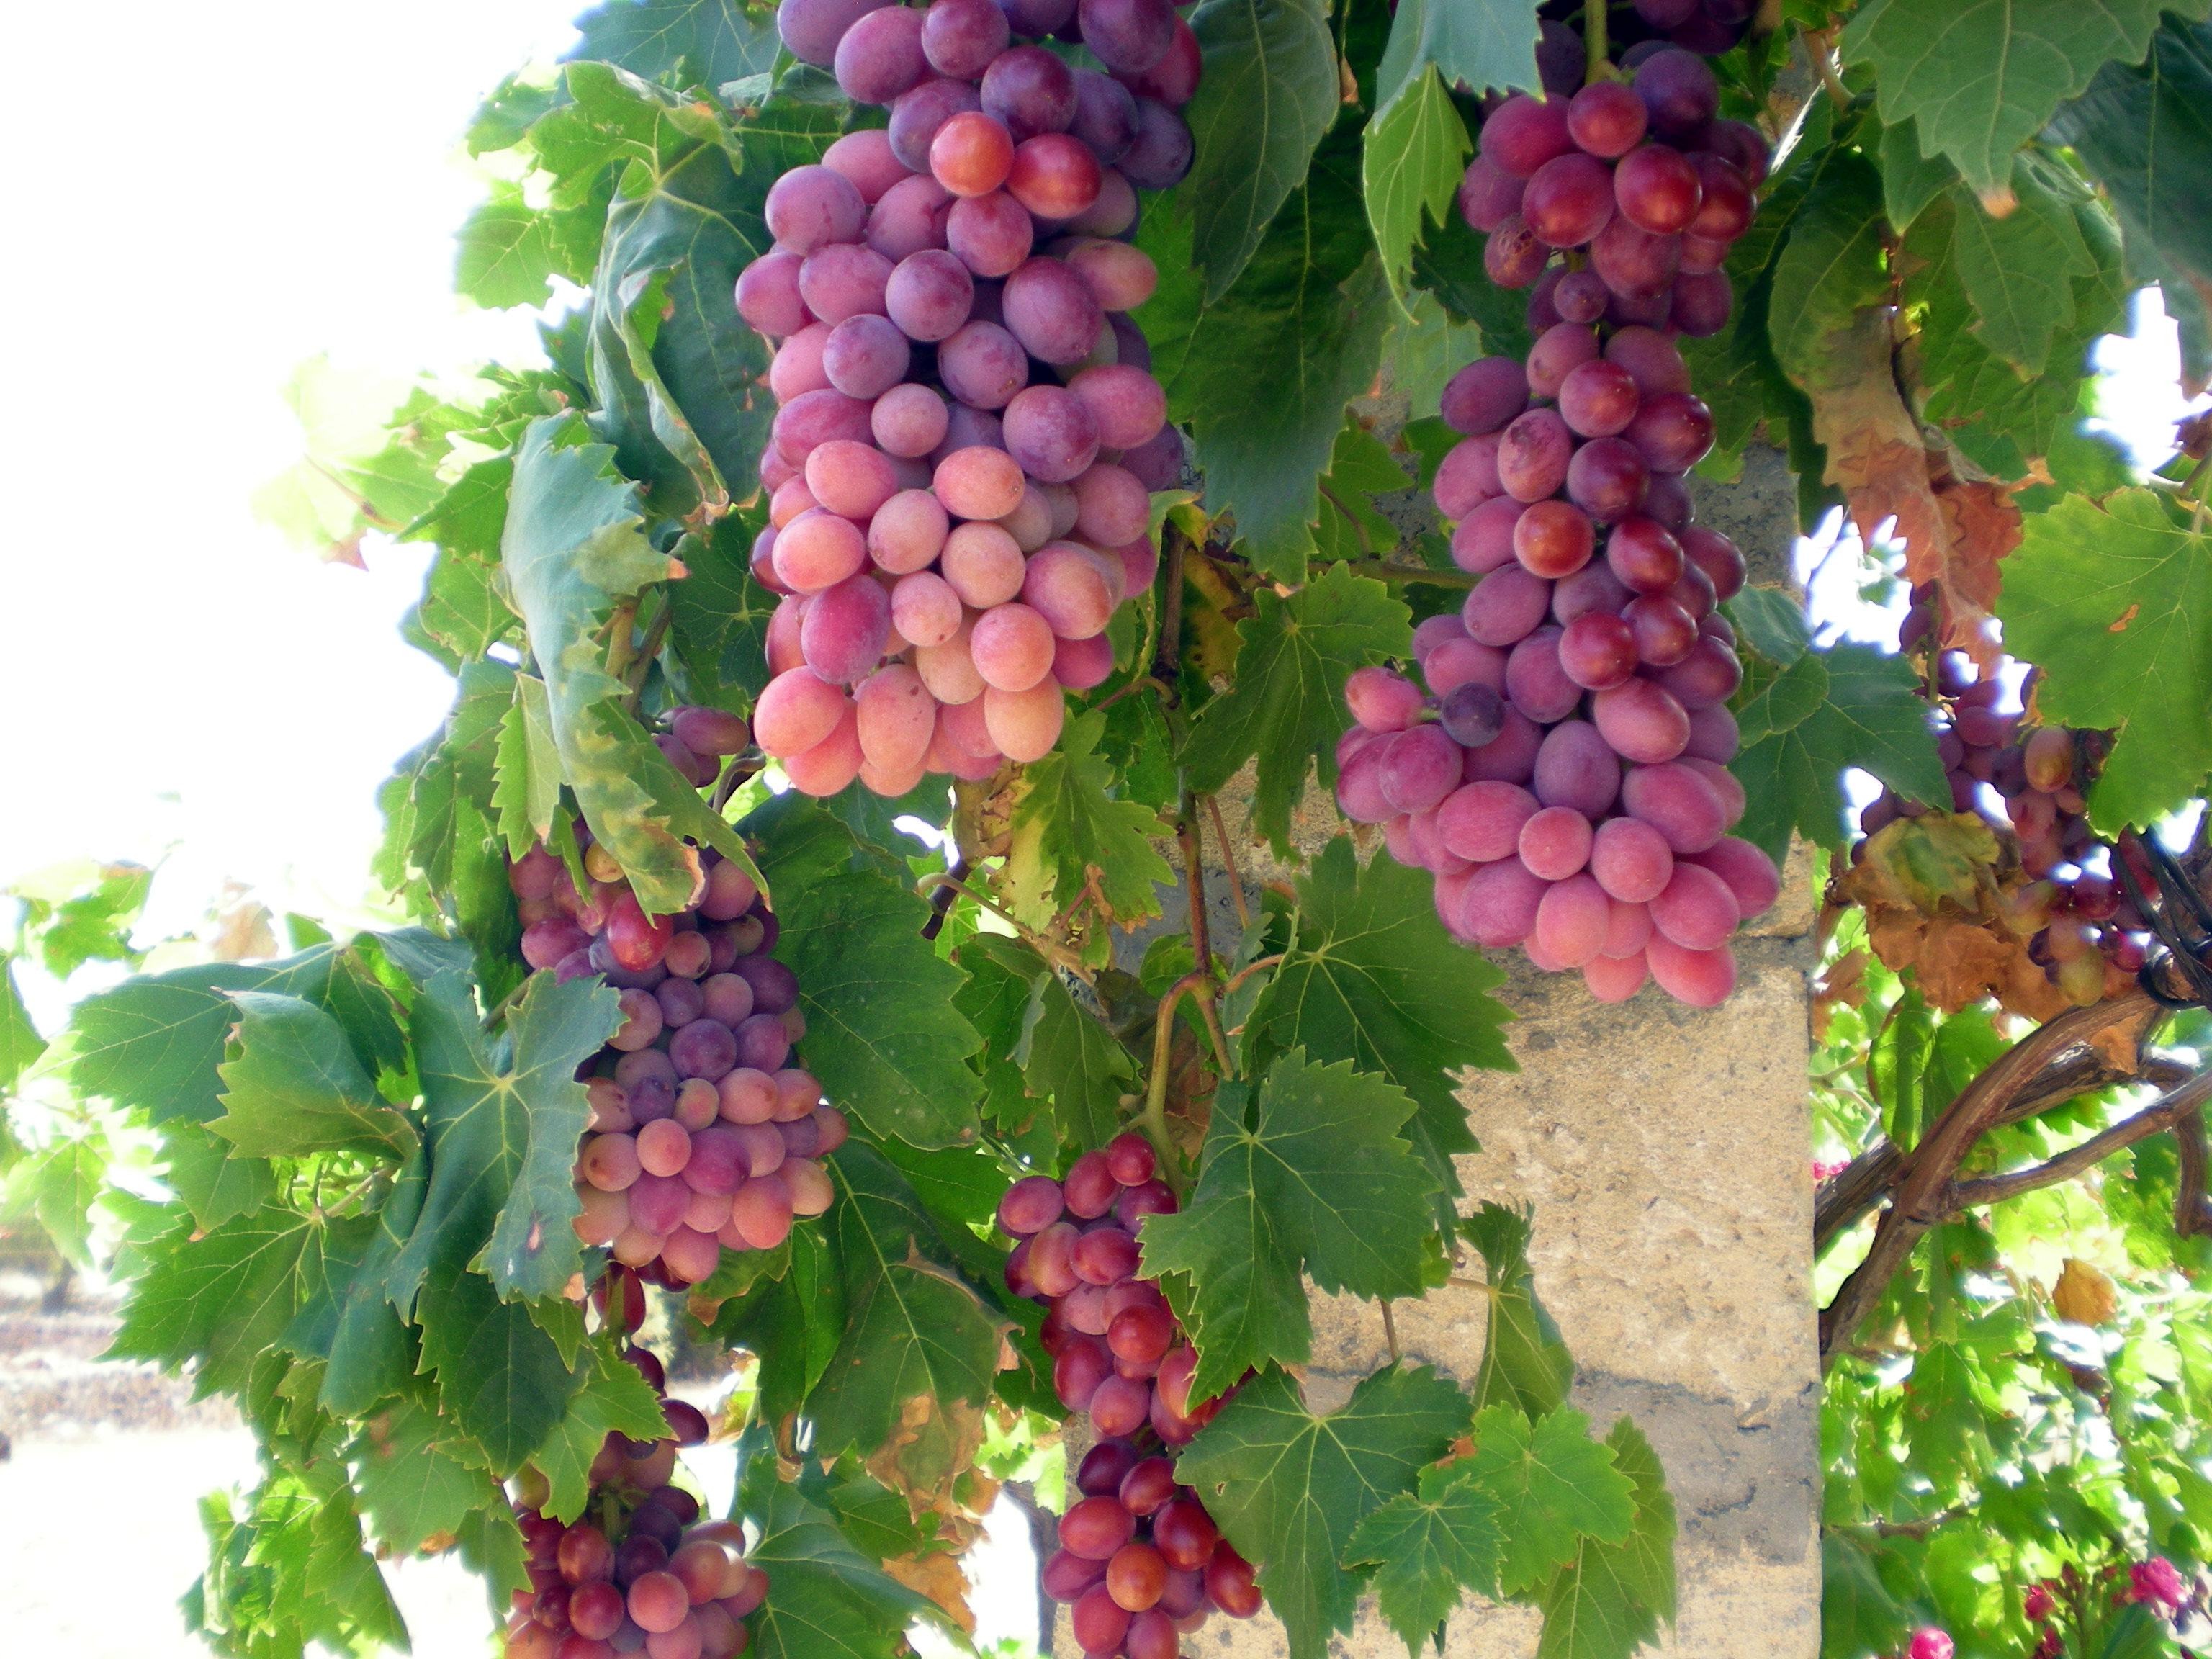
plant, grape, vine, wine, fruit, sweet, flower, food, produce, agriculture, healthy, grapevine, vines, shrub, grapes, fruits, of course, flowering plant, vitis, sultana, land plant, grapevine family, zante currant